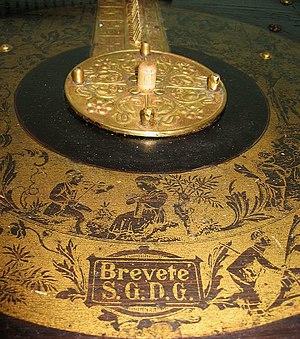
« Breveté SGDG », abréviation de sans garantie du gouvernement, est une mention légale relevant du droit des brevets.